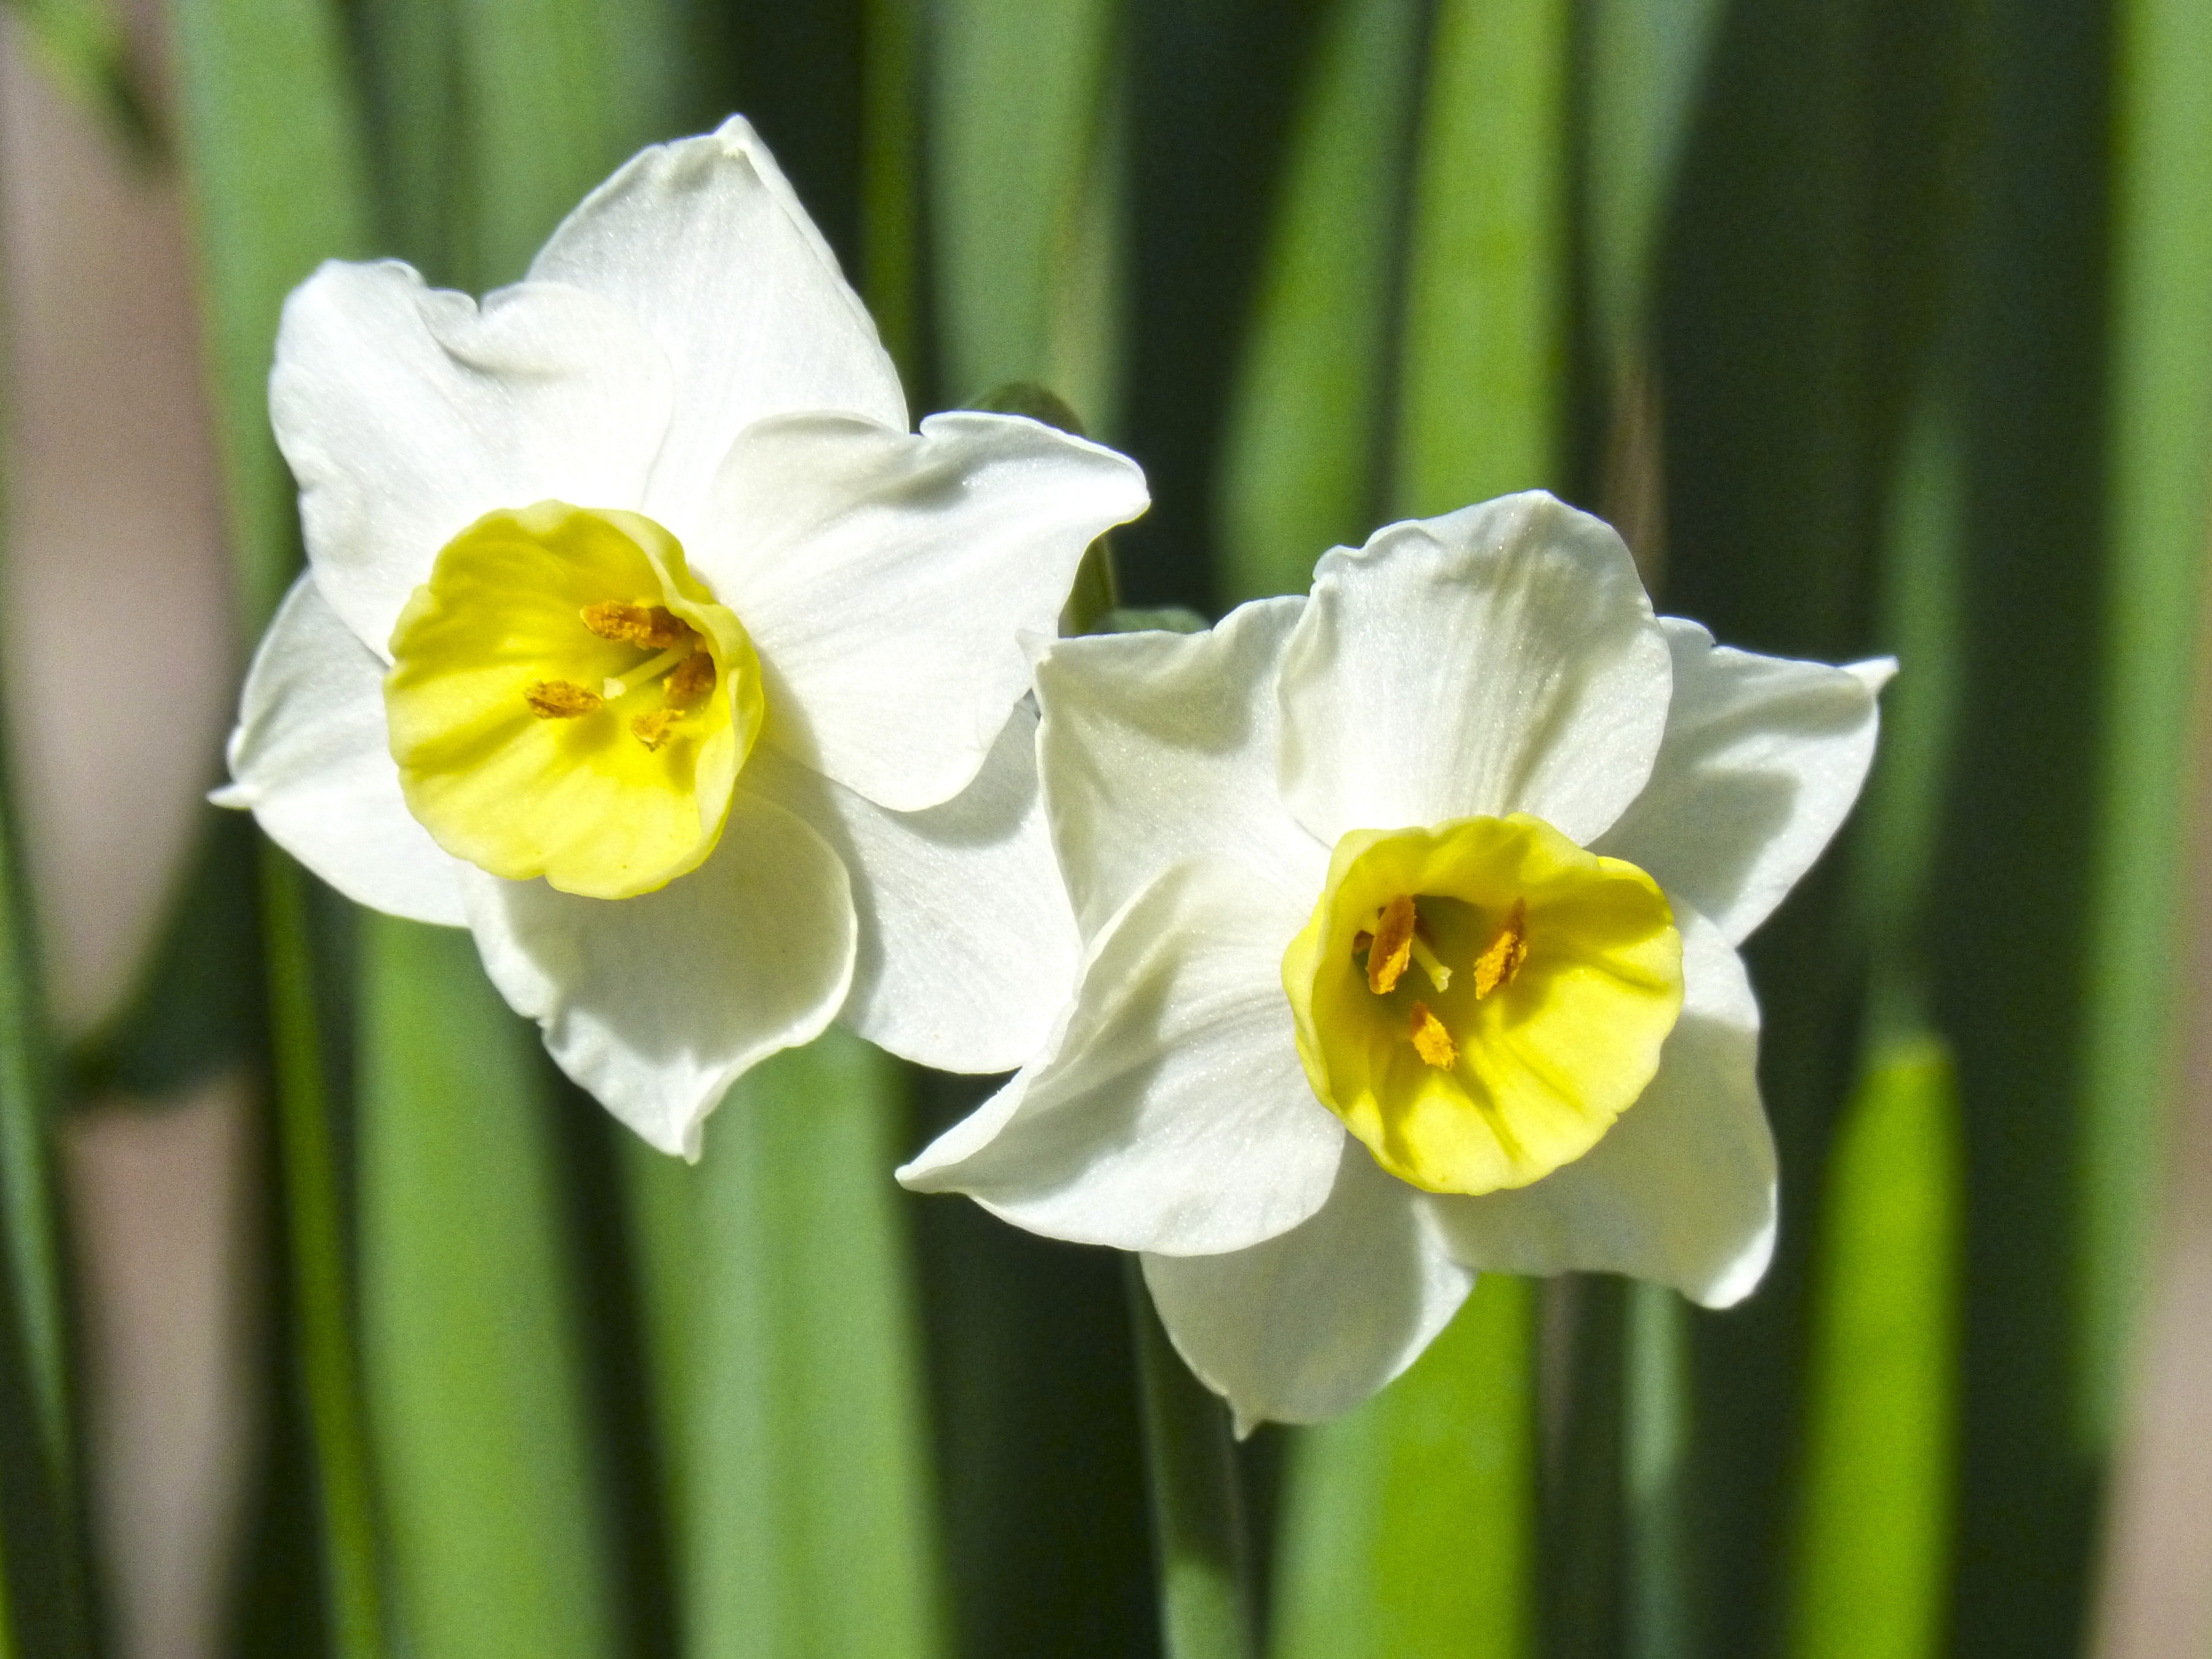
plant, flower, yellow, daffodil, narcissus, detail, macro photography, flowering plant, plant stem, land plant